Angry Birds Star Wars

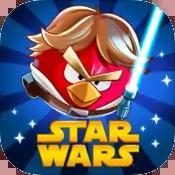
App icon used for the mobile release

Angry Birds Star Wars was a 2012 puzzle video game developed and published by Rovio Entertainment in conjunction with LucasArts. The game is a crossover between the "Star Wars" franchise and the "Angry Birds" series of video games, launched on November 8, 2012, first for Windows, iOS, and Android devices, later also to Mac and BlackBerry. The game is the sixth "Angry Birds" game in the series. The characters are copyrighted from George Lucas's double-trilogy. On July 18, 2013, Rovio announced that "Angry Birds Star Wars" would be heading for the PlayStation 3, PlayStation Vita, Xbox 360, Wii, Wii U, and the Nintendo 3DS on October 29, 2013, in conjunction with Activision. As of August 2013, the game has been downloaded over 100 million times on its various platforms. The game was later released as a launch title for the PlayStation 4 and Xbox One.